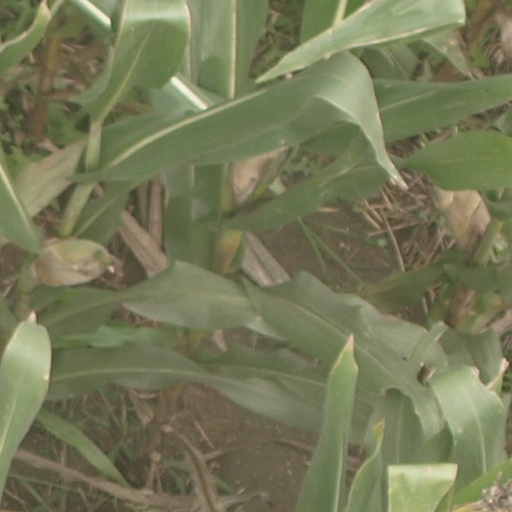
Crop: maize; corn